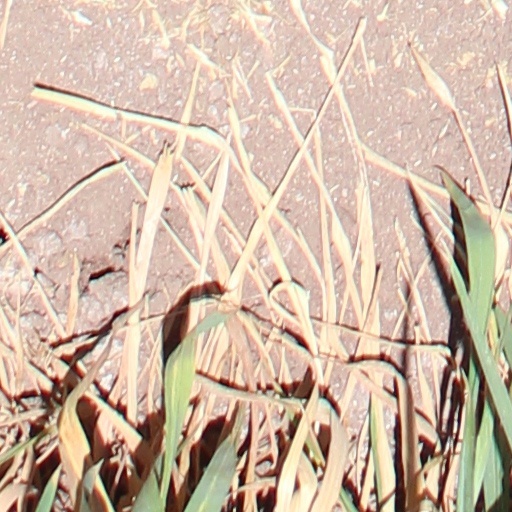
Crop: wheat